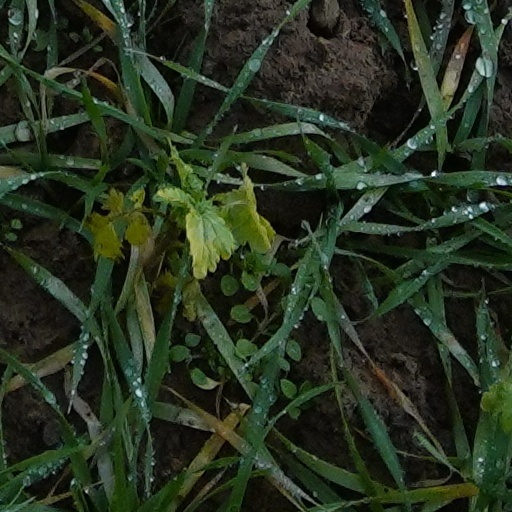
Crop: wheat